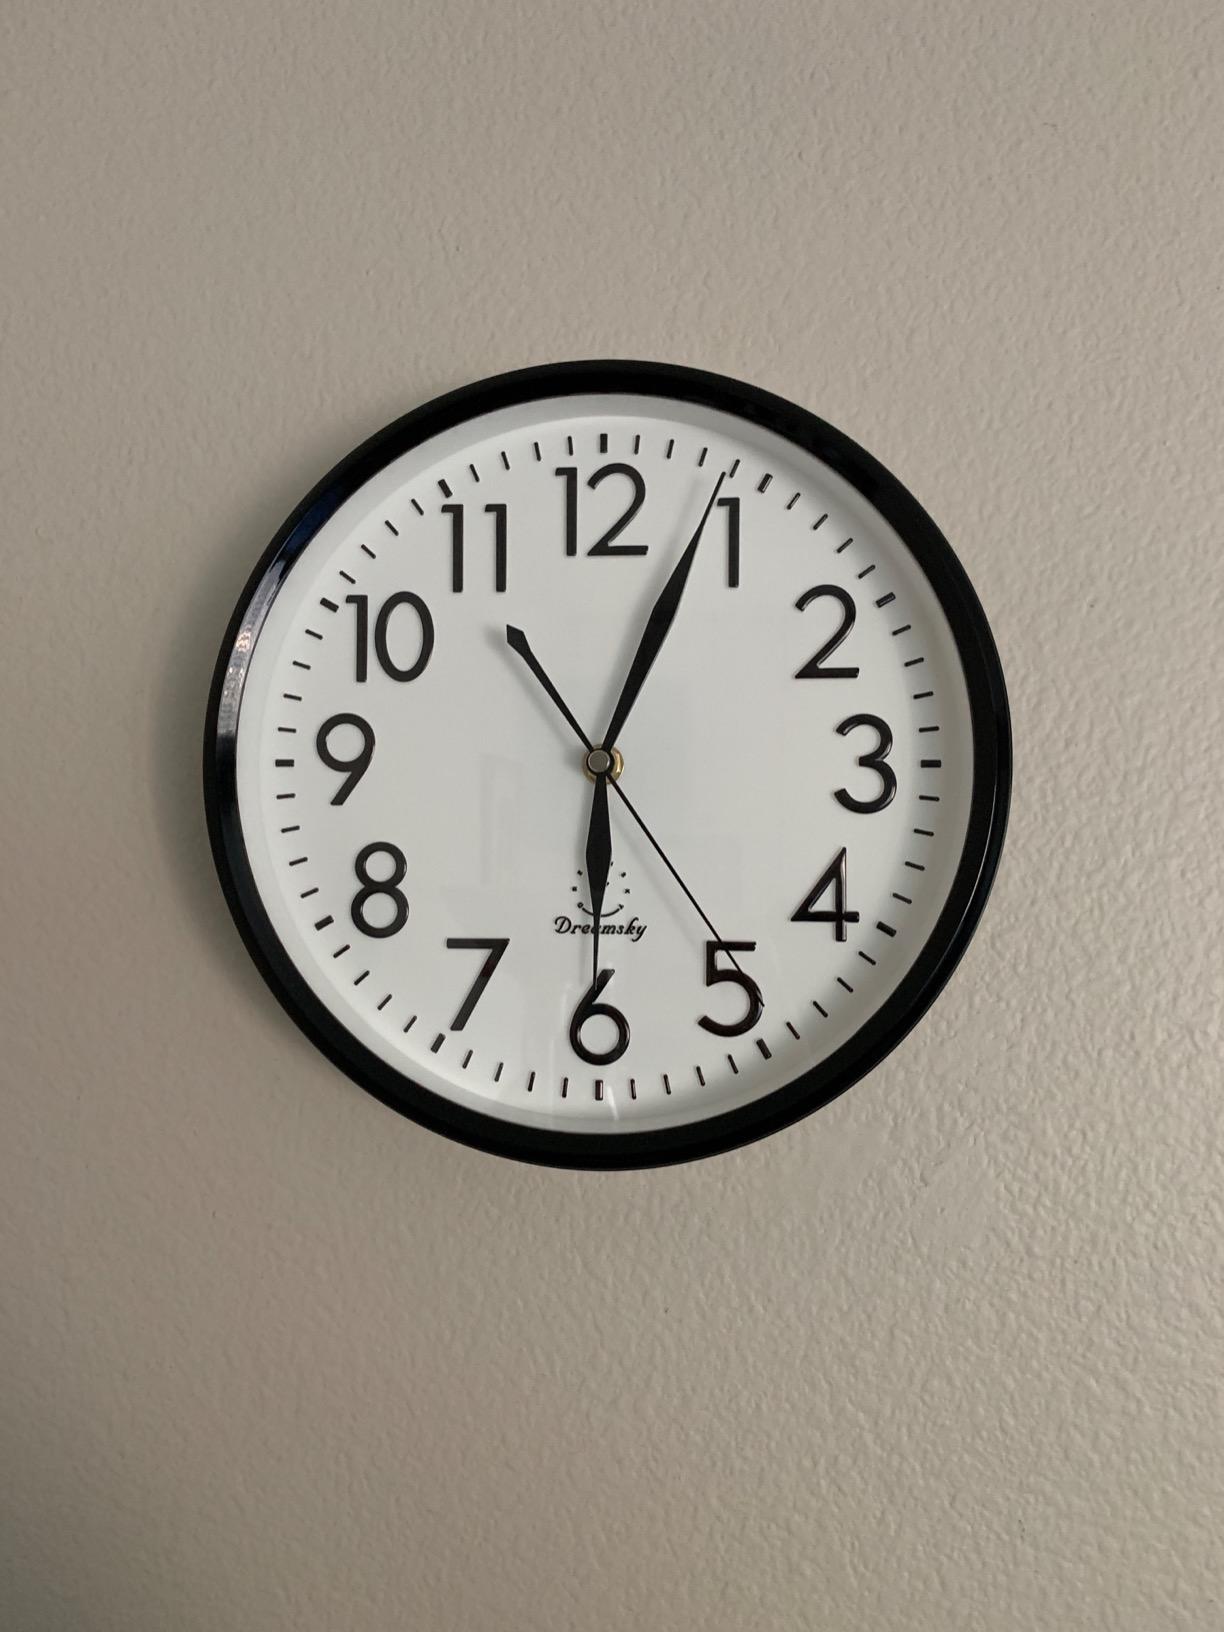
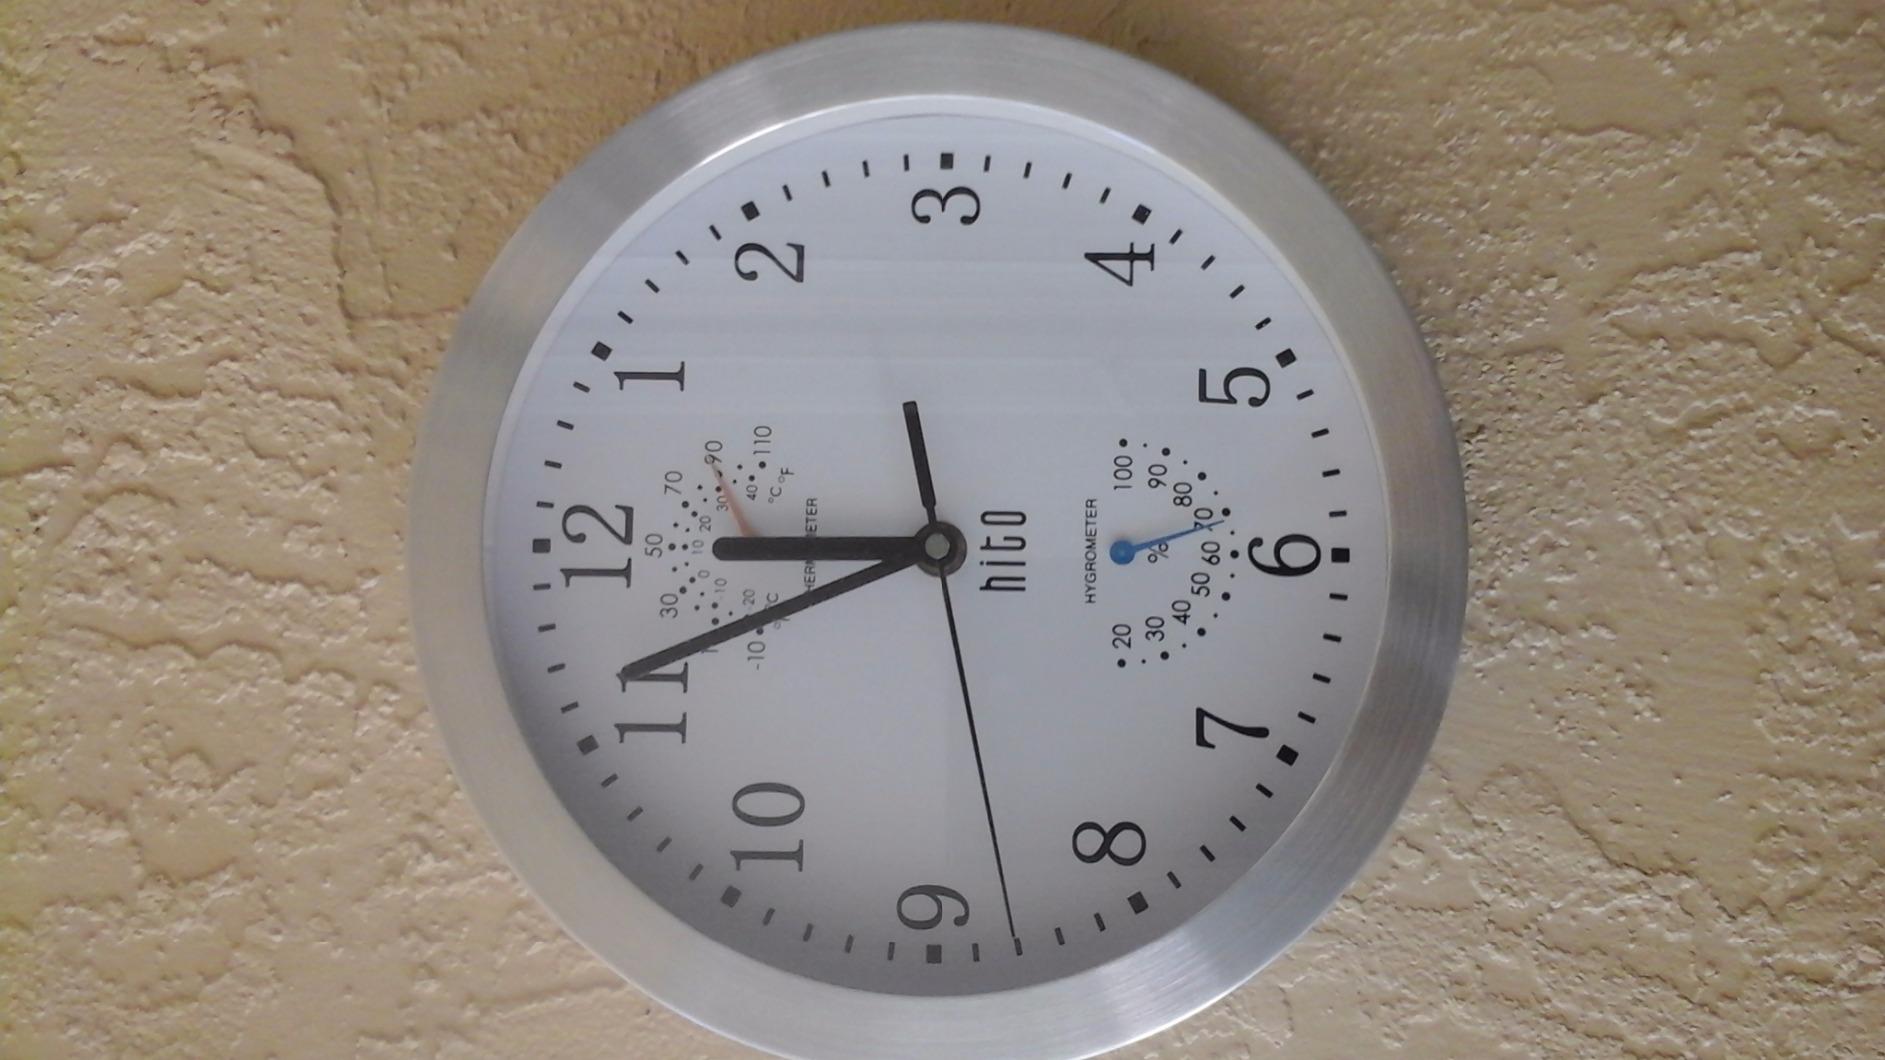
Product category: clock
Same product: no